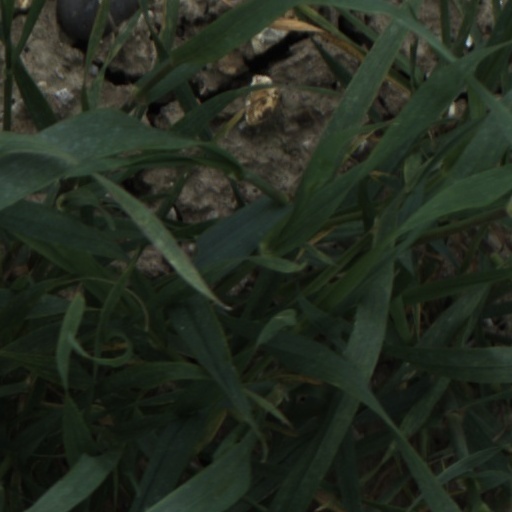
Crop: wheat